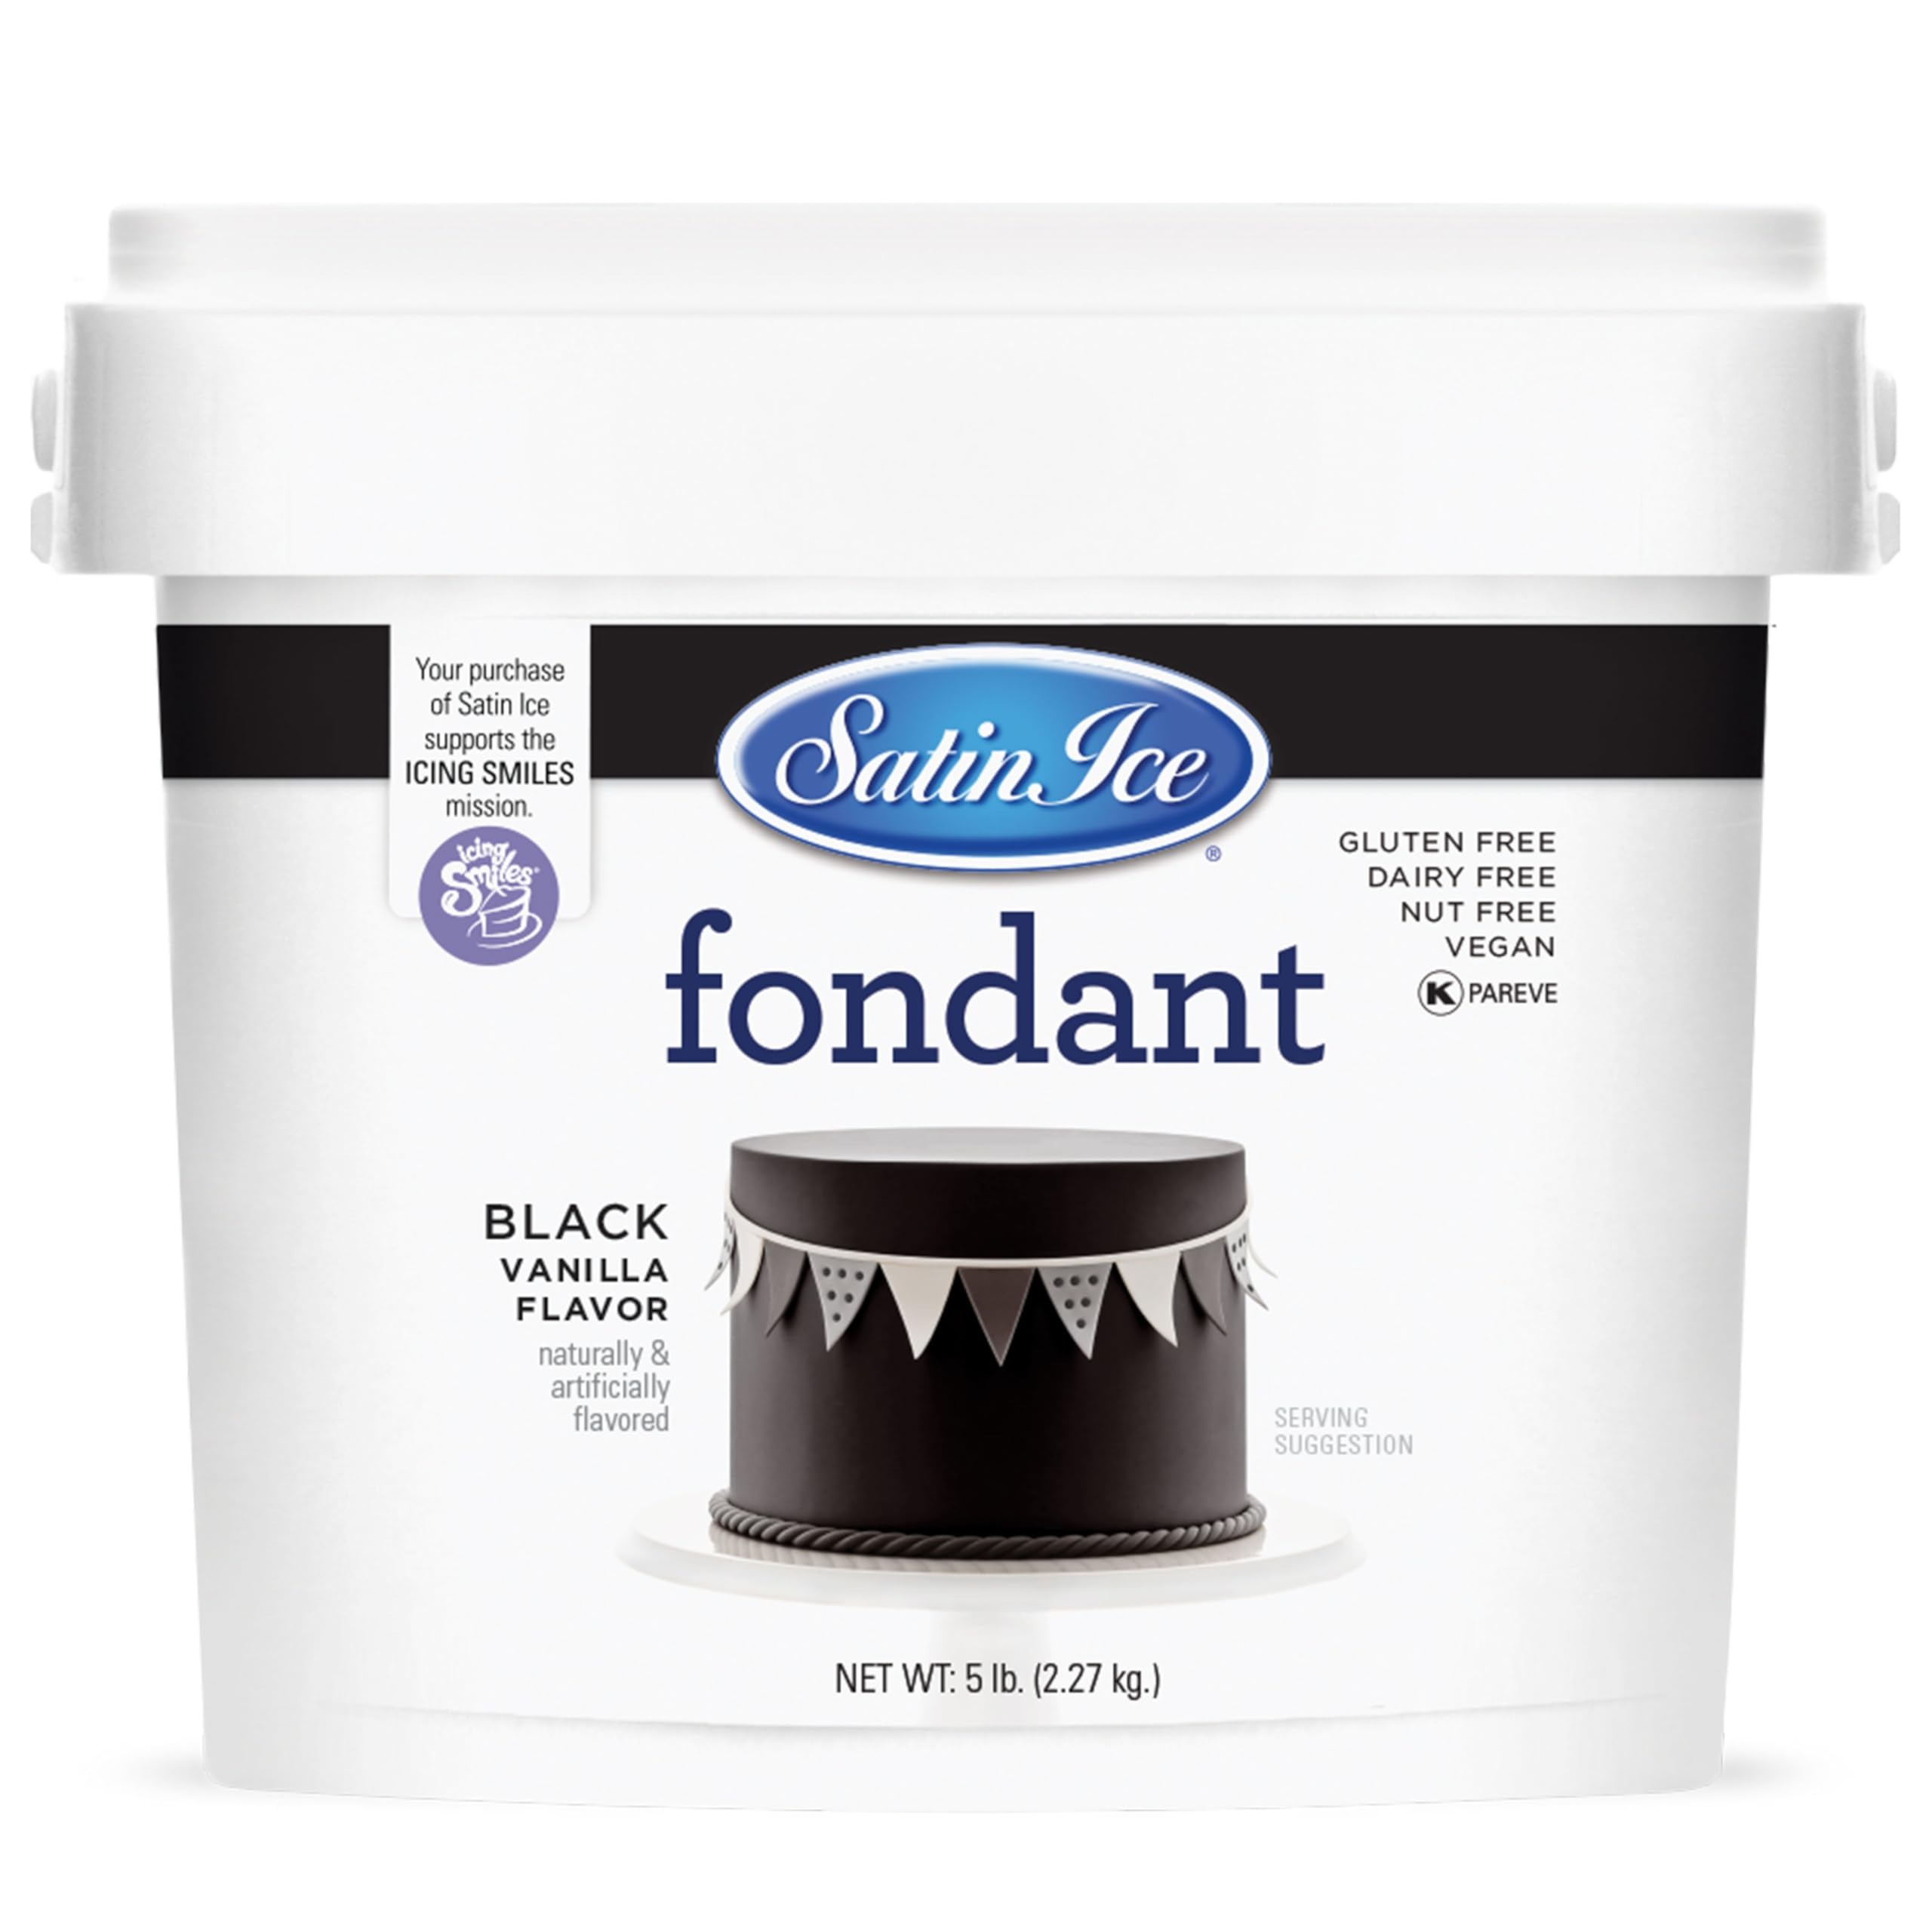
Item Name: Satin Ice Black Fondant, Vanilla, 5 pounds
Bullet Point 1: Exceptional workability makes Satin Ice fondant easy for anyone to use to make incredible cakes for any occasion
Bullet Point 2: This 5-pound pail of black, vanilla flavored, fondant has superior taste that will have your cake tasting as amazing as it looks
Bullet Point 3: Satin Ice fondant rolls thin and has a smooth finish, giving cake artists greater value while leaving a flawless finish on their latest creations
Bullet Point 4: Satin Ice fondant is nut-free, dairy-free, gluten-free, vegan and kosher, complying with the most restrictive of allergic and dietary restrictions
Bullet Point 5: Satin Ice is the go to fondant for cake decorators and artists world-wide; This is the fondant to use when a cake needs to look and taste just right
Value: 80.0
Unit: Ounce

Price: 32.99